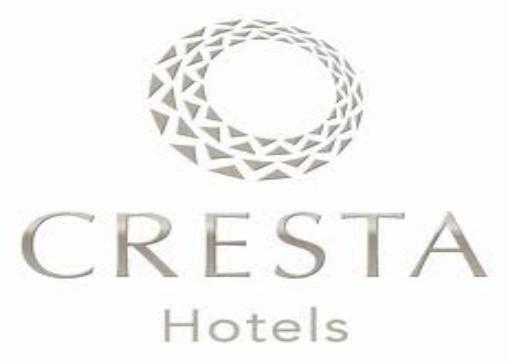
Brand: Cresta
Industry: Others